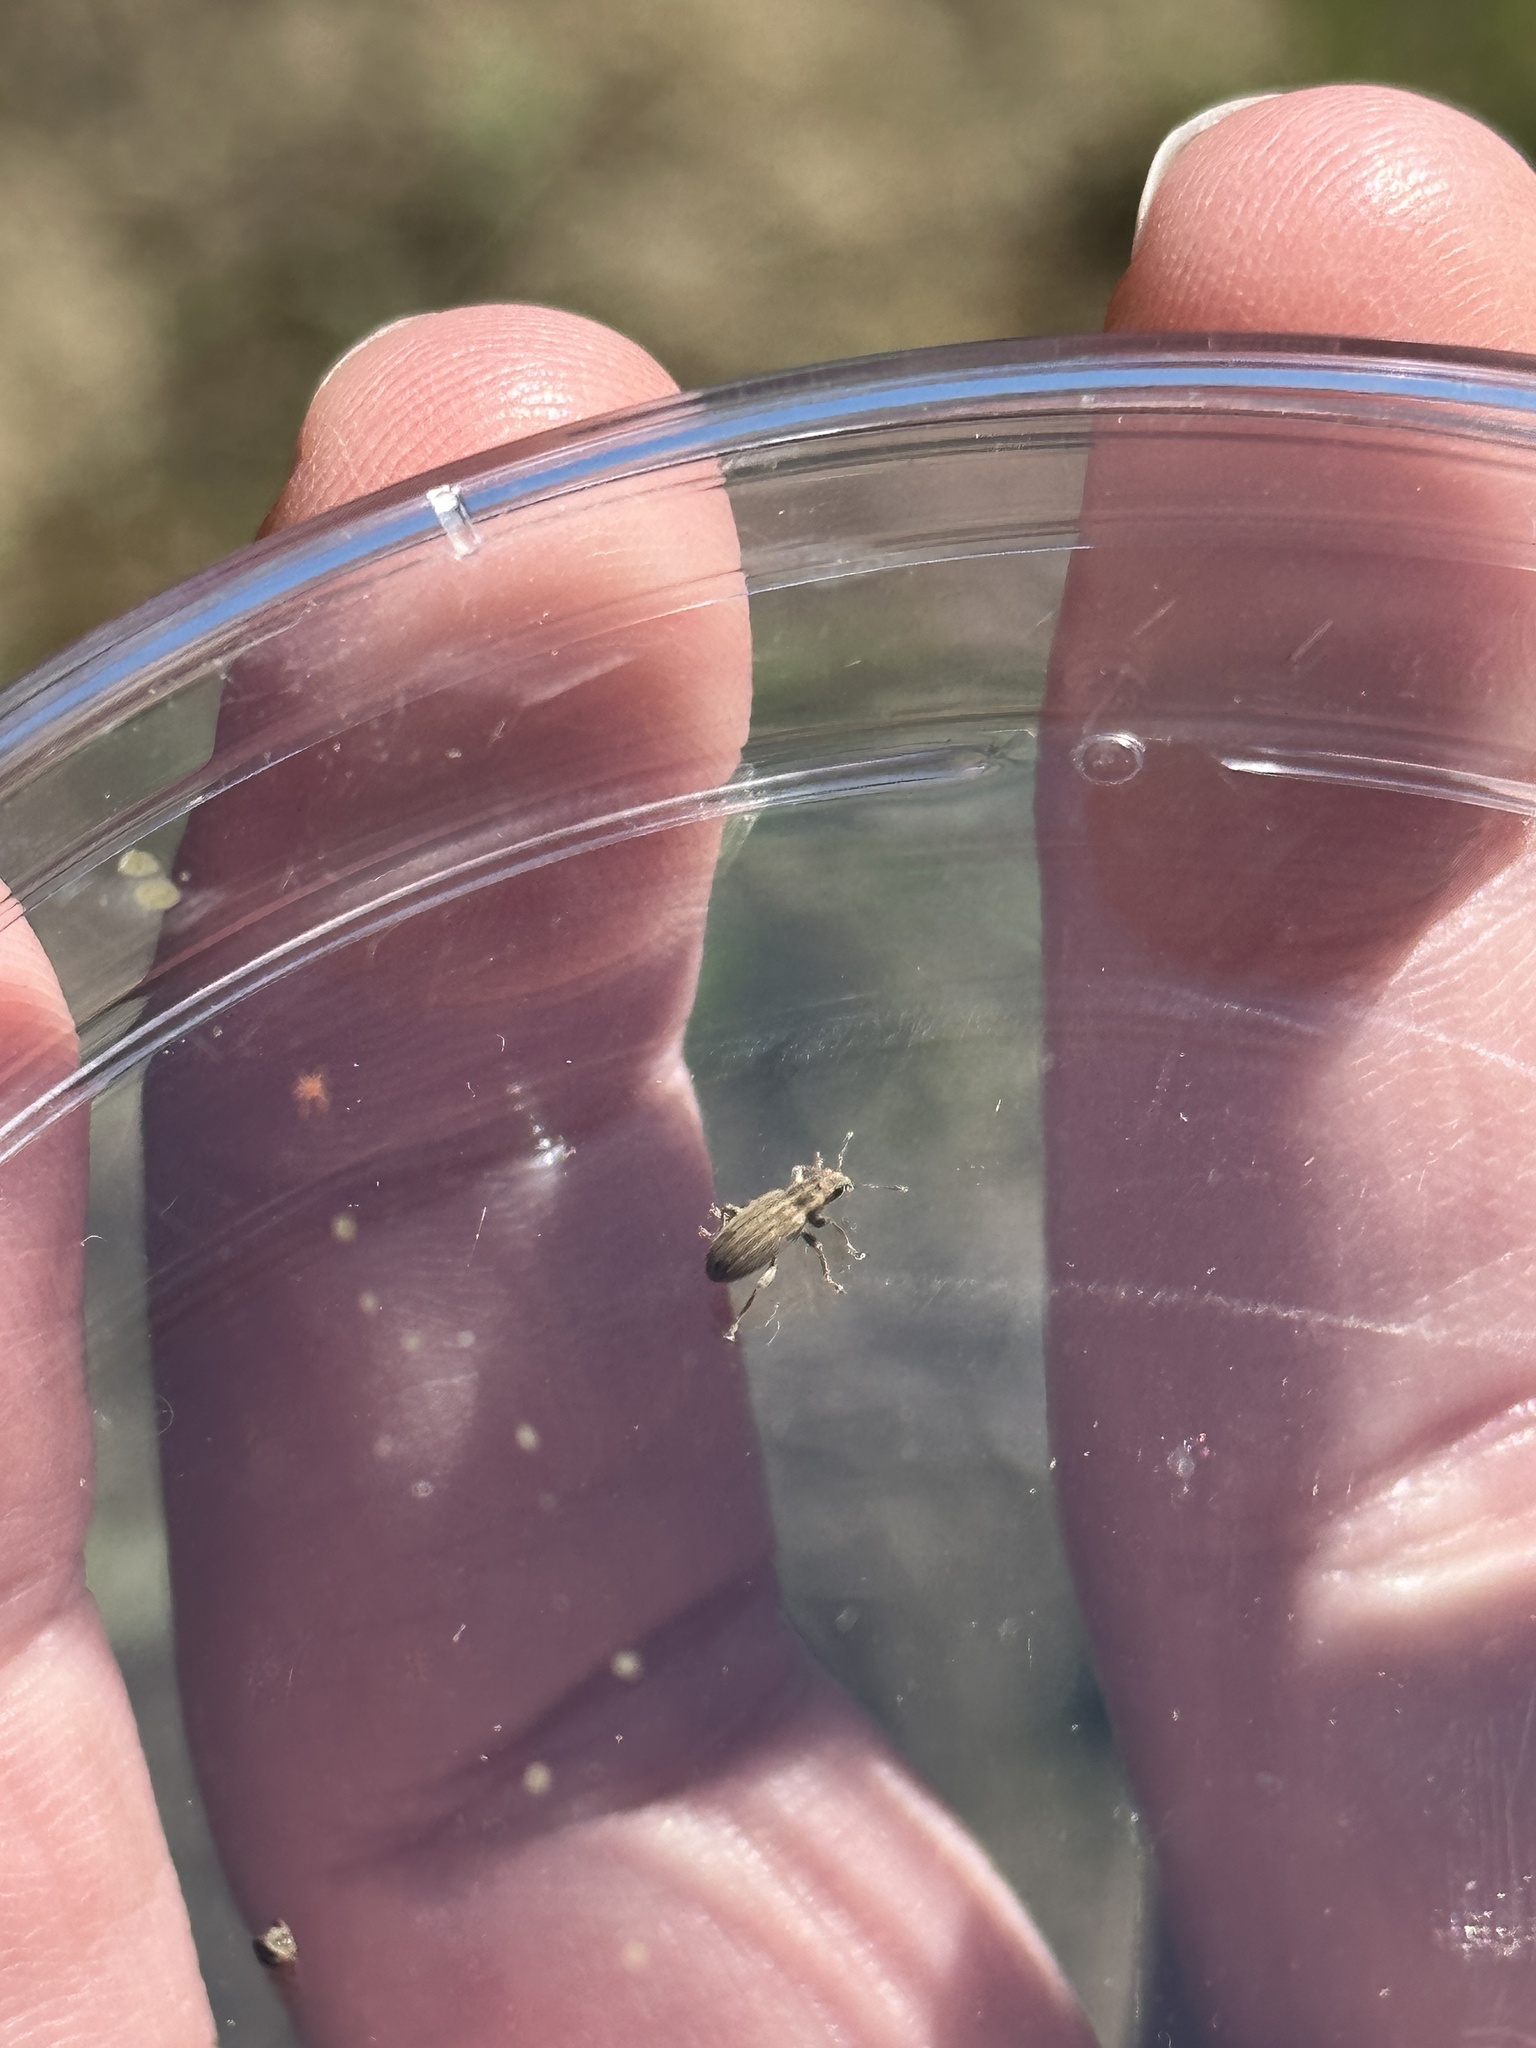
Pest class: pea_leaf_weevil